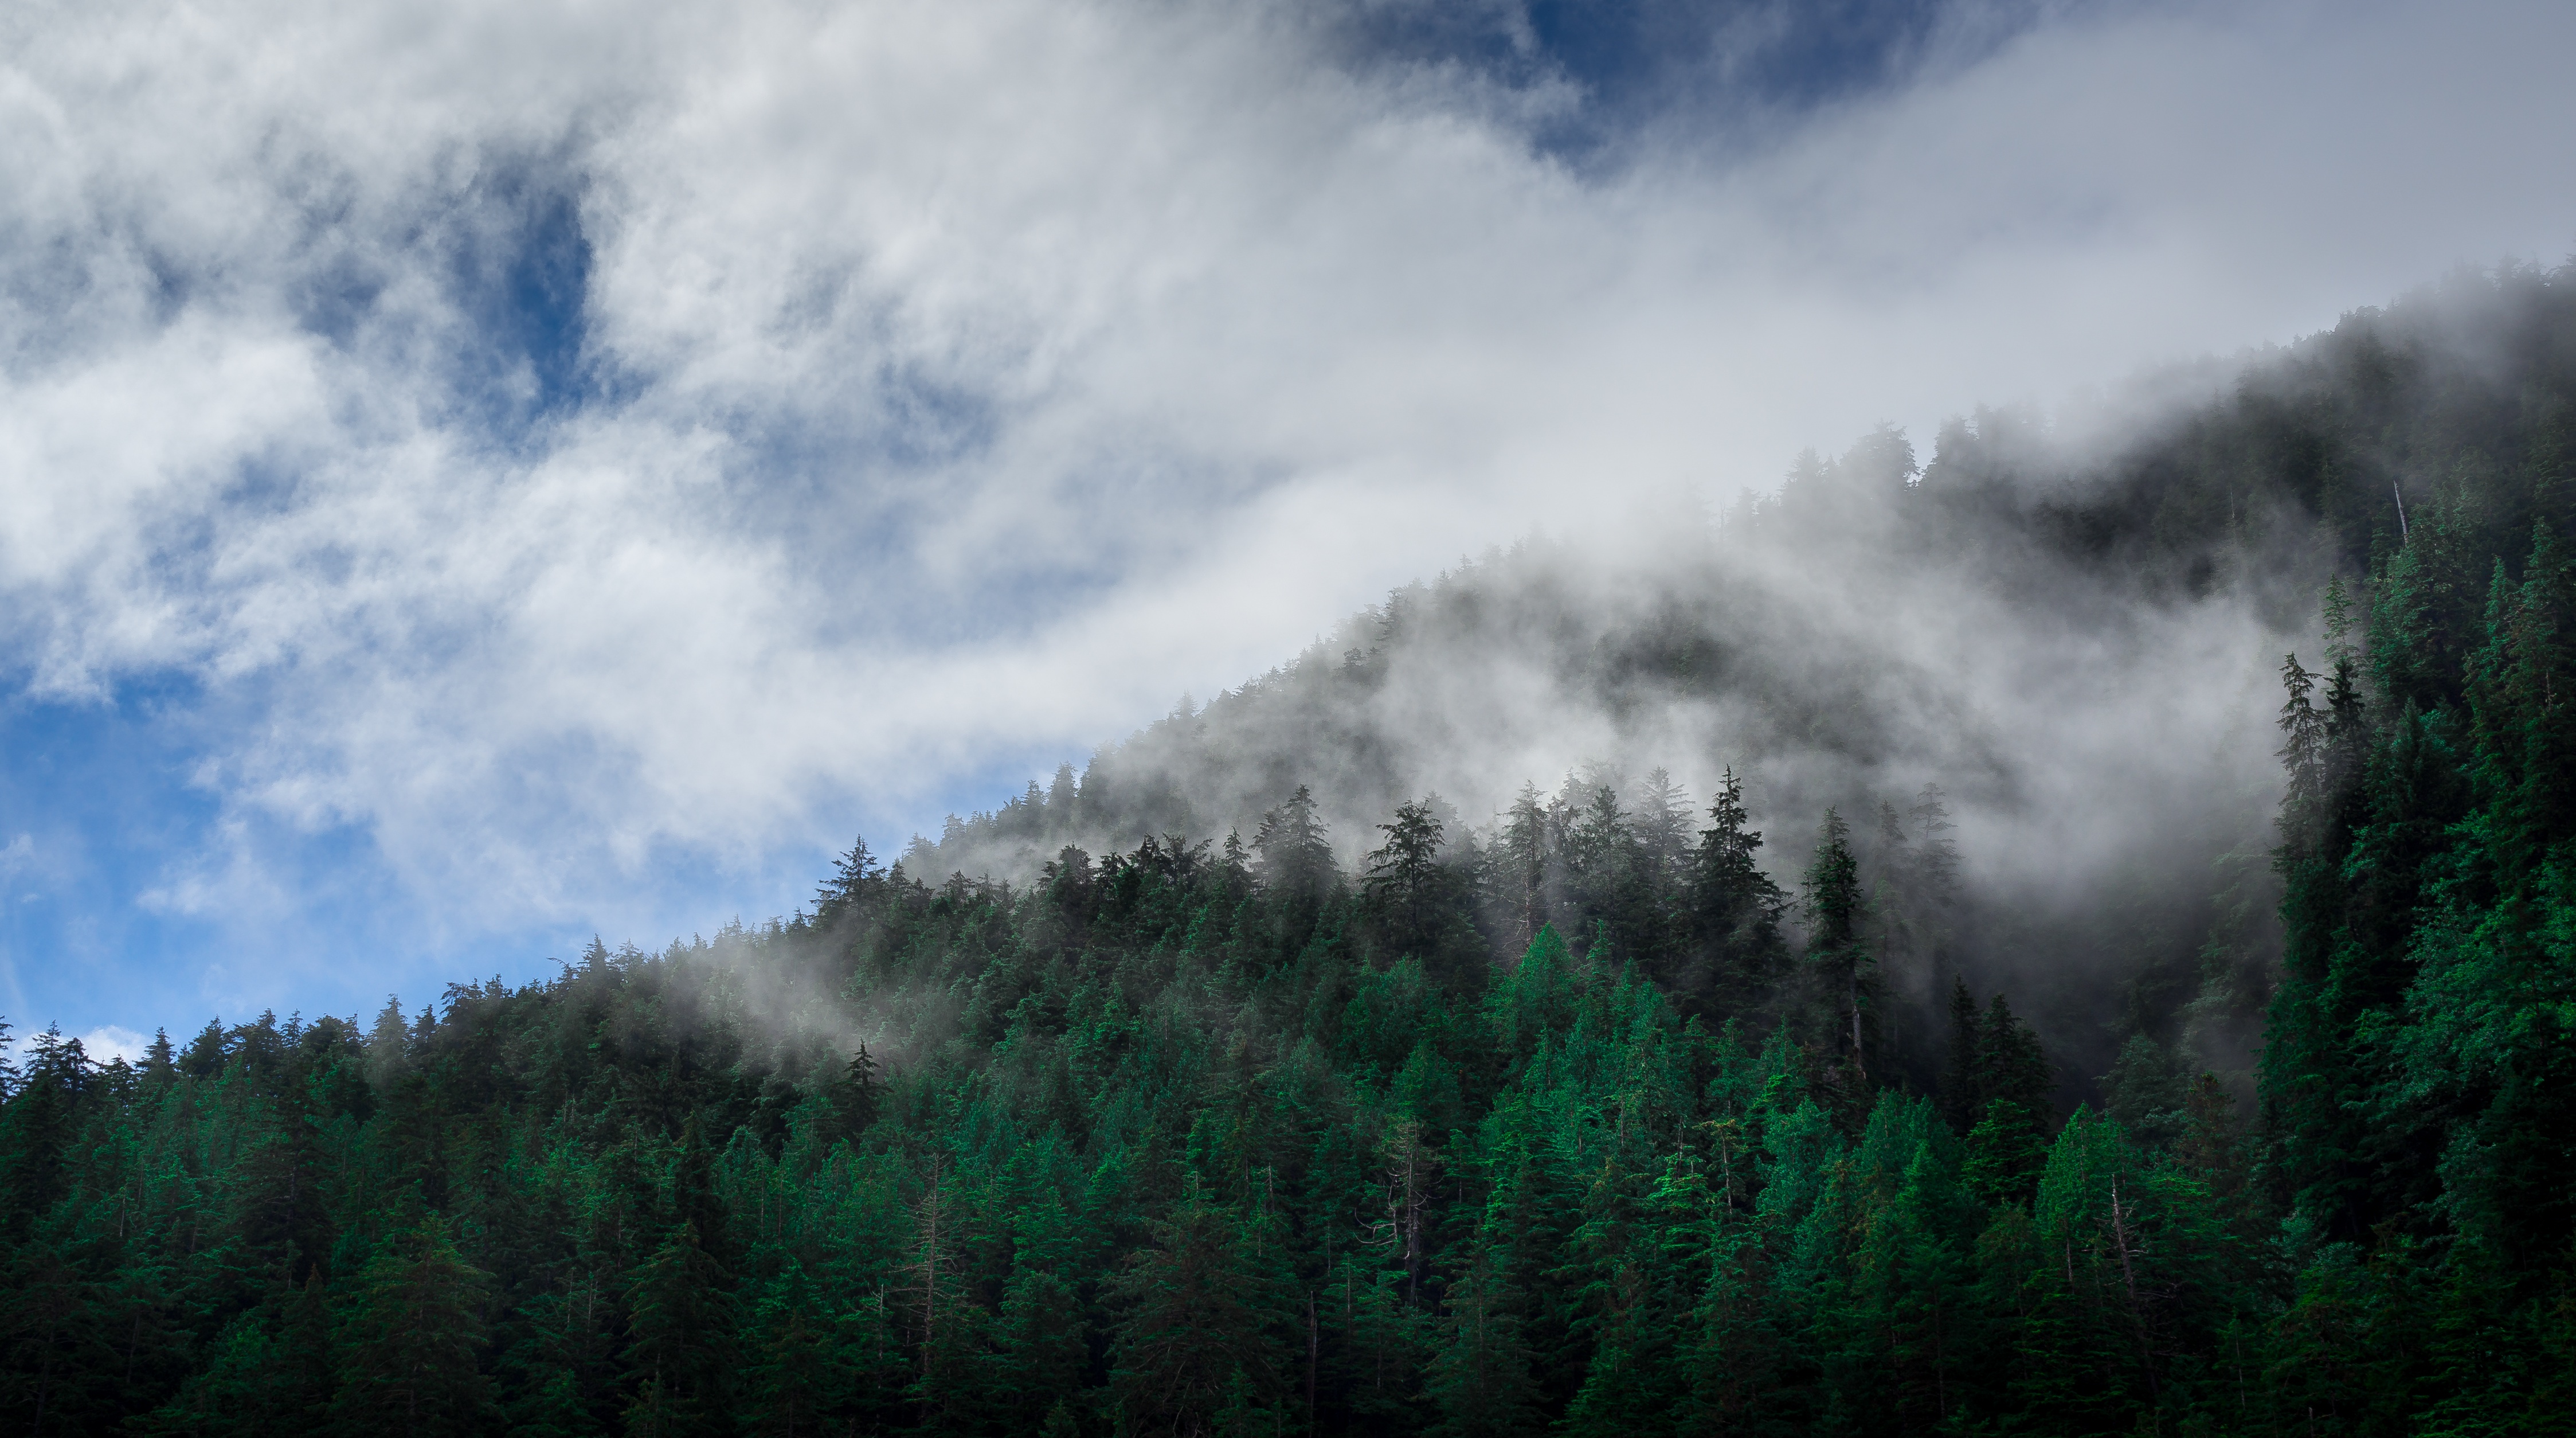
landscape, tree, nature, forest, grass, wilderness, mountain, cloud, sky, fog, mist, meadow, sunlight, morning, hill, mountain range, weather, habitat, meteorological phenomenon, natural environment, geographical feature, atmospheric phenomenon, woody plant, mountainous landforms